Moana Jackson

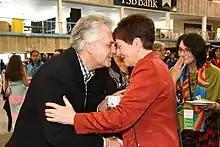
Jackson and the governor-general, Patsy Reddy, hongi at the 2017 Māori Women's Welfare League conference

In 2017 Jackson was awarded an honorary doctorate from Victoria University of Wellington for his outstanding contribution to legal scholarship around the Treaty and to public debates about how Māori are treated by the justice system and their place in New Zealand society more broadly. He refused any formal honours from the New Zealand government, saying he would not accept them unless the Treaty of Waitangi was fully incorporated into New Zealand governance.